Herbert Von King Park

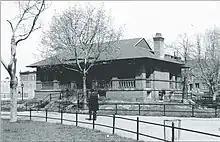
Image of the Tompkins Park Library before it was destroyed in a fire in 1969

The Lenape indigenous people of the Northeastern Woodlands were the first inhabitants in what is now the New York City metropolitan area. In 1694, Jeremias Remsen purchased a farm in the Wallabout section of Kings County, which later represented the borders of Brooklyn. In 1777, a childless descendant of Remsen's, Jeremiah Remsen, died and left his estate to Barent Johnson, a Kings County land owner married to Anna Remsen. Johnson and Remsen's son Jeremiah Johnson was born in 1777, served as mayor of Brooklyn from 1837 to 1838, and died in 1852. Jeremiah's grandson, Tunis Johnson, was one of the largest landowners in King's County by the time of his death in 1912. In 1857, part of Tunis's family estate was condemned and acquired by Brooklyn later to become one of the first parks of the city.